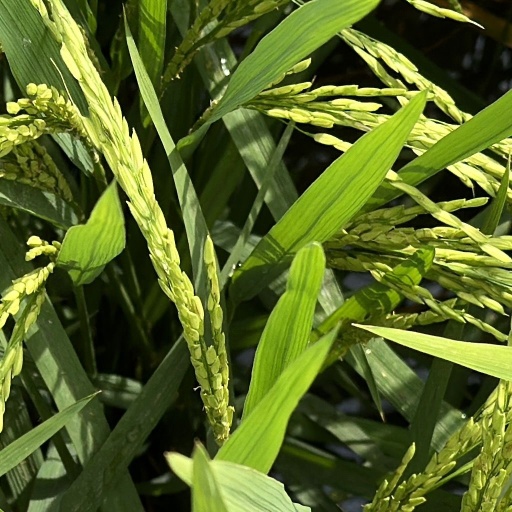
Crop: rice